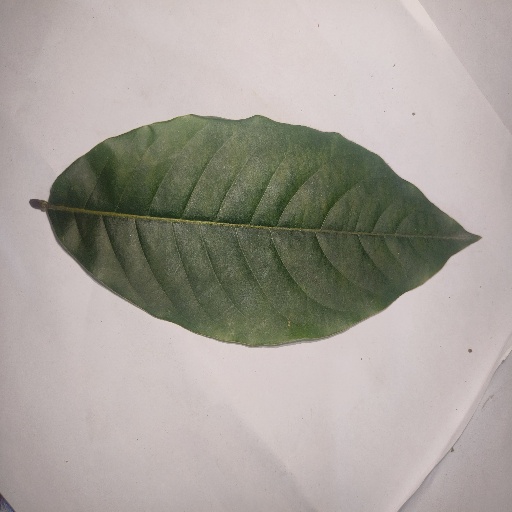
Species: HariTaki
Leaf condition: Healthy Leaf